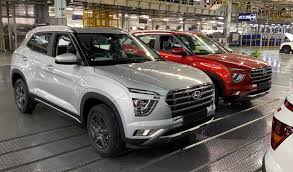
Label: noambulance